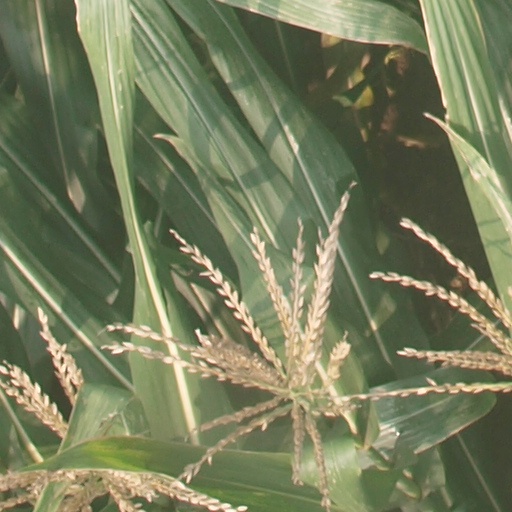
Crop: maize; corn